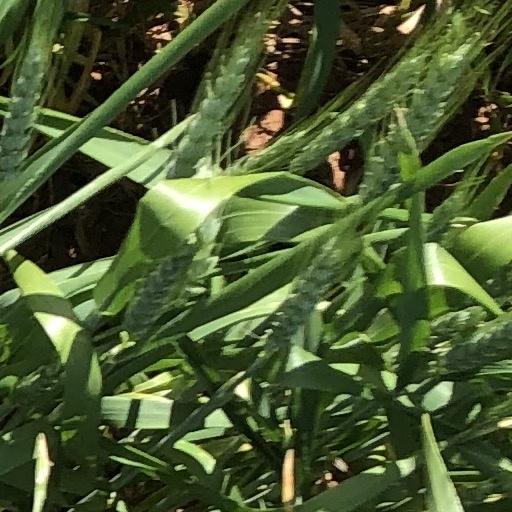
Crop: wheat